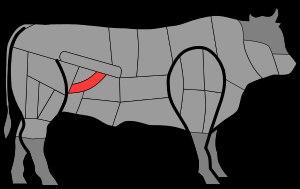
La hampe est un morceau de viande de bœuf, de veau, ou de cheval, situé sur le quartier arrière de l'animal dans une découpe à la française. Elle correspond au diaphragme et à son attache aux côtes. Cette « pièce noble » fait partie des morceaux à fibres longues, comme l'onglet ou la bavette ; elle est principalement préparée comme grillade. Elle se présente sous la forme d'une longue bande de viande plate à larges fibres transversales, qu'il n'est pas besoin de dédoubler avant de griller. Lorsque la hampe est bien préparée, elle donne une viande tendre, sapide si le morceau est suffisamment rassis et très saignante.